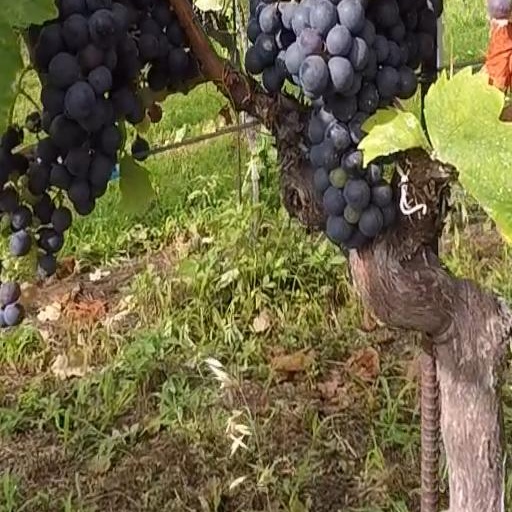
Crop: grape